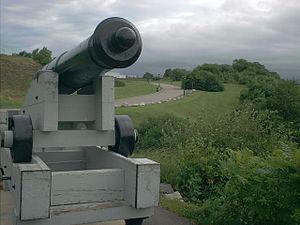
La bataille des Plaines d'Abraham s'est déroulée le 13 septembre 1759 durant la guerre de la conquête à Québec, en Nouvelle-France.
Le Parc des Champs-de-Bataille regroupe les plaines d'Abraham et, à proximité, le parc des Braves. En 1908, la Commission des champs de bataille nationaux crée le parc pour célébrer le tricentenaire de Québec.